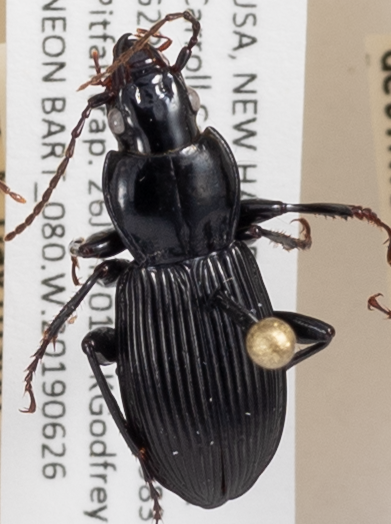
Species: Pterostichus coracinus
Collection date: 2019-06-26
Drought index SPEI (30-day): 0.362
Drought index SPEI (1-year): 1.22
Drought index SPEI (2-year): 0.998